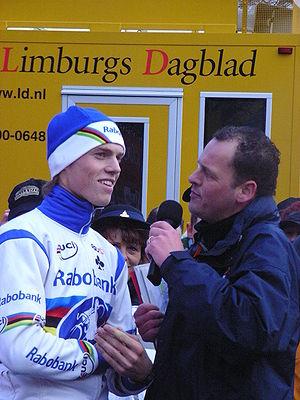
Les championnats du monde de cyclo-cross des moins de 23 ans ont lieu dans le cadre des championnats du monde de cyclo-cross de l'Union cycliste internationale depuis 1996. Ils sont disputés par les coureurs âgés de 19 à 22 ans.